Symphony No. 4 (Tchaikovsky)

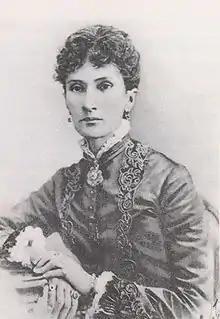
Nadezhda von Meck

It is also due to Madame von Meck that, at her request, Tchaikovsky wrote a program explaining the symphony. This action encouraged numerous writers to quote it instead of focusing on the symphony's purely musical qualities, including what Hans Keller termed "one of the most towering symphonic structures in our whole literature" in the opening movement. This program hindered acceptance of the symphony for many years, prejudicing Alfred Einstein and other musicologists against it. But this must be seen in the context of Einstein's general lack of sympathy for Tchaikovsky's music.